Bheemadevarapally Branchi

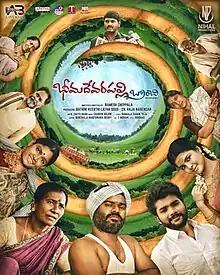
Theatrical release poster

Bheemadevarapally Branchi is a 2023 Indian Telugu-language comedy drama film directed by Ramesh Cheppala and professor K. Nageshwar has a key role in the movie. V. V. Lakshminarayana, popularly known as 'JD' Lakshmi Narayana, is also part of the cast. The film also features Anji Valguman, Sai Prasanna Kondra, and Abhiram Vollala in lead roles.